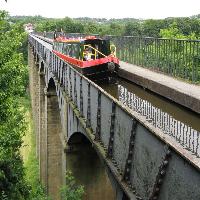
Weather: cloudy or overcast